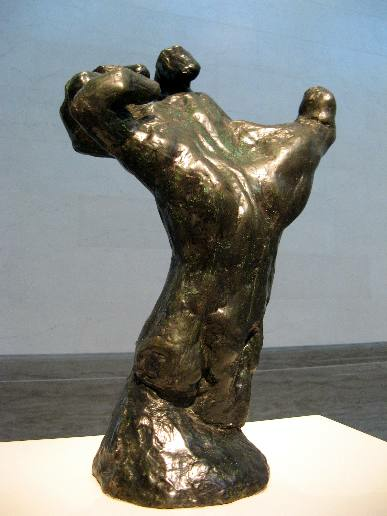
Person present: No